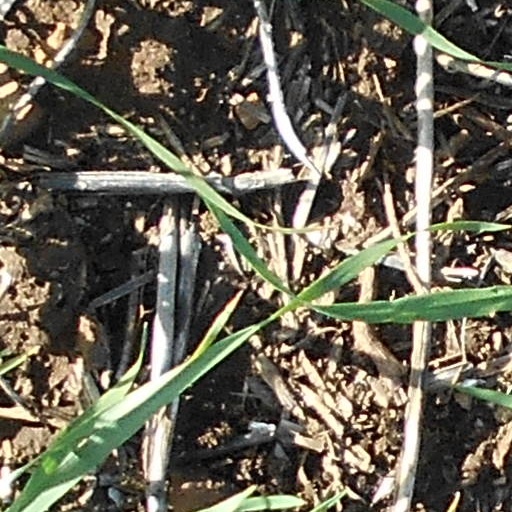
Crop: wheat